Zuihō-class aircraft carrier

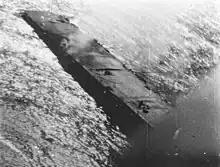
"Zuihō" sinking

American aircraft were able to track the Japanese ships for most of the night and Halsey ordered an air strike of 60 Hellcat fighters, 65 Helldiver dive bombers and 55 Avenger torpedo bombers launched shortly after dawn in anticipation of locating the Japanese fleet. They spotted it at 0735 and brushed aside the 13 Zeros that the Japanese had retained for self-defense. "Zuihō" attempted to launch her few remaining aircraft, but was hit by a single bomb on her aft flight deck after a number of torpedo-carrying Avengers missed. The bomb started several small fires, lifted the rear elevator, bulged the flight deck, knocked out steering and gave the ship a small list to port. Twenty minutes later, the fires were put out, steering repaired and the list corrected. A second attack an hour later focused on "Chiyoda" and ignored "Zuihō". The third wave arrived around 1300 and badly damaged the ship. She was hit once by a torpedo and twice by small bombs, although fragments from as many as 67 near misses cut steam pipes and caused flooding of both engine rooms and one boiler room. "Zuihō" was forced to reduce speed to and flooding increased so that all available hands were ordered to man the pumps at 1410. The ship took on a 13° list to starboard and went dead in the water at 1445 when the port engine room fully flooded. A fourth wave of American aircraft attacked ten minutes later, but only damaged her with splinters from another ten near misses. This was enough to increase her list to 23° and she was ordered abandoned at 1510. "Zuihō" sank at 1526 at position with the loss of 7 officers and 208 men. The destroyer and the battleship rescued 58 officers and 701 men between them.